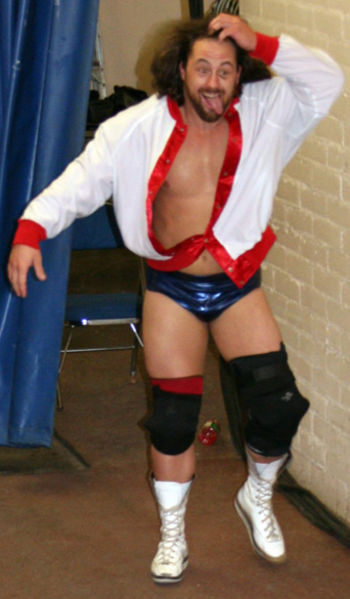
ยูจีน (นักมวยปล้ำ)

|name = ยูจีน
|image = Eugene.jpg
|names = Los Conquistadores|Conquistador DosDoctor Nicholas DinsmoreDoink the ClownEugene DinsmoreMr. Wrestling #2Nick DinsmoreSpecial "E"Eugene<ref
name="OWoW Profile"/>U-Gene
|birth_name= Nicholas David Dinsmore
|alma_mater = Indiana University Southeast
|birth_place = Jeffersonville, Indiana, U.S. Nick Dinsmore
|billed = Louisville, Kentucky
|trainer = Nightmare Danny Davis
|debut = 1996
|retired = 2021
นิโคลัส เดวิด ดินส์มอร์ (Nicholas David Dinsmore; ) เป็นนักมวยปล้ำอาชีพและผู้ผลิตชาวอเมริกัน เขาเป็นที่รู้จักดีใน WWE|World Wrestling Entertainment (WWE) ในนาม ยูจีน (Eugene) อดีตแชมป์ World Tag Team Championship (WWE)|World Tag Team Champion ร่วมกับ William Regal เขาเคยปล้ำให้กับ Ohio Valley Wrestling (OVW) เป็นทั้งนักมวยปล้ำและผู้ฝึกสอน อดีตแชมป์ OVW Heavyweight Champion 10 สมัย และ OVW Southern Tag Team Champion 11 สมัย (สมัยแรกร่วมกับ Flash Flanagan) เขายังปล้ำให้กับสมาคมอิสระทั่วไป
==แชมป์และความสำเร็จ==
* Canadian Wrestling's Elite
** 123Approved.ca Open Rules Championship (1 time)
* Heartland Wrestling Association
** HWA Heavyweight Championship (HWA Heavyweight Championship#Title history|1 time)
* United States Wrestling Association
** USWA World Tag Team Championship (USWA World Tag Team Championship#Title history|1 time) – with Christopher Kindred|Flash Flanagan
* National Wrestling Alliance|Music City Wrestling
** NWA North American Tag Team Championship|MCW North American Tag Team Championship (NWA North American Tag Team Championship#Title history|1 time) – with Rob Conway
* Ohio Valley Wrestling
** OVW Heavyweight Championship (OVW Heavyweight Championship#Title history|10 times)
** OVW Southern Tag Team Championship (OVW Southern Tag Team Championship#Title history|11 times, inaugural) – with Rob Conway (10) and Christopher Kindred|Flash Flanagan (1, inaugural)
* "Pro Wrestling Illustrated"
** PWI ranked him #21 of the top 500 singles wrestlers in the Pro Wrestling Illustrated#PWI 500|PWI 500 in 2004
*River City Championship Wrestling
**RCCW Heavyweight Championship (1 time)
* WWE|World Wrestling Entertainment
** World Tag Team Championship (WWE)|World Tag Team Championship (List of World Tag Team Champions (WWE)|1 time) – with William Regal
==อ้างอิง==
==แหล่งข้อมูลอื่น==
* TV.com Profile
* SLAM! Sports profile
Navboxes|
หมวดหมู่:นักมวยปล้ำอาชีพชาวอเมริกัน
หมวดหมู่:ผู้ฝึกสอนมวยปล้ำอาชีพ